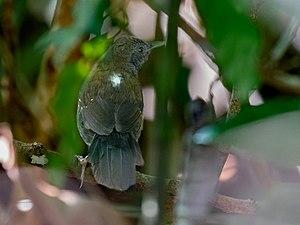
Myrmophylax est un genre monotypique de passereaux de la famille des Thamnophilidae. Il comprend une seule espèce d'alapis.